STK 50MG

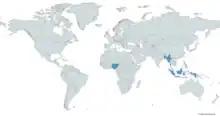
Map with STK 50 MG users in blue

The CIS engineers learned from the lesson of the canceled (lack of funding) American "Dover Devil GPHMG" program known as the Special Projects Group at Picatinny Arsenal led by Charles J. Rhoades. Curt Johnson and Phil Baker developed the original concept to create a modular weapon suited for modern tactical doctrines and production techniques. In 1988, CIS introduced the new 12.7mm machine gun which was aptly named as the CIS 50MG, after two years of development and testing phase.